Military deception

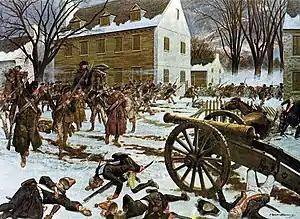
Deception played a key role in Washington's success at the Battle of Trenton in 1776

In 1659, the kingdom of Denmark–Norway constructed Fort Christiansborg near what is now Accra in Ghana. Used to control commerce in slaves, as well as raw materials including gold and ivory, the site changed hands several times between Denmark–Norway, Portugal, and Sweden, sometimes by force, sometimes by purchase. In 1692, Nana Asamani, the king of the Akwamu people, planned to capture the fort from Denmark–Norway. Disguising himself as a cook and interpreter, he obtained work at the fort, where over the next year he became proficient in the Danish language and conducted reconnaissance to learn about the activities of the facility's occupants and the people with whom they traded.